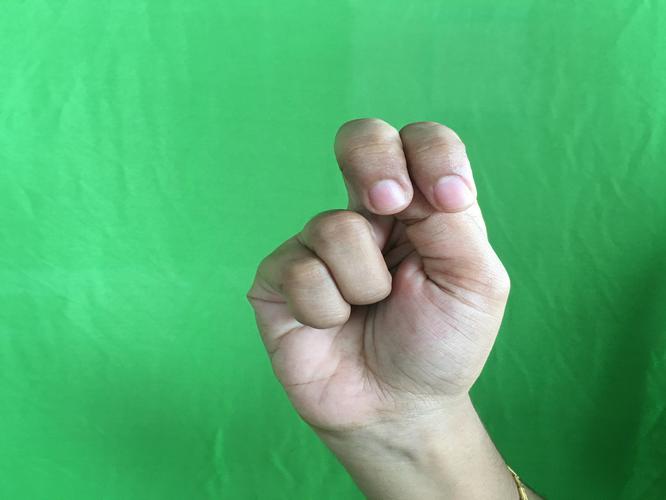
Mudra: Katakamukha_2
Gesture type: single_hand